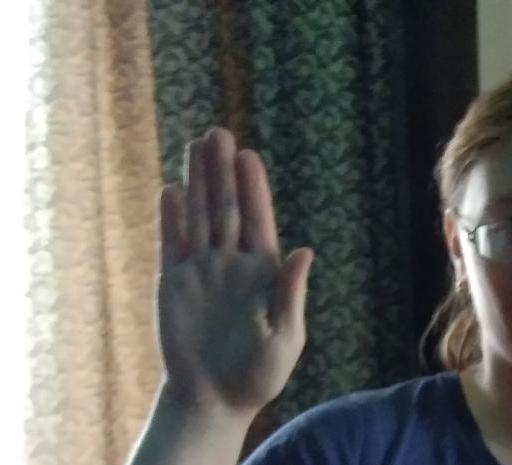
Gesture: stop